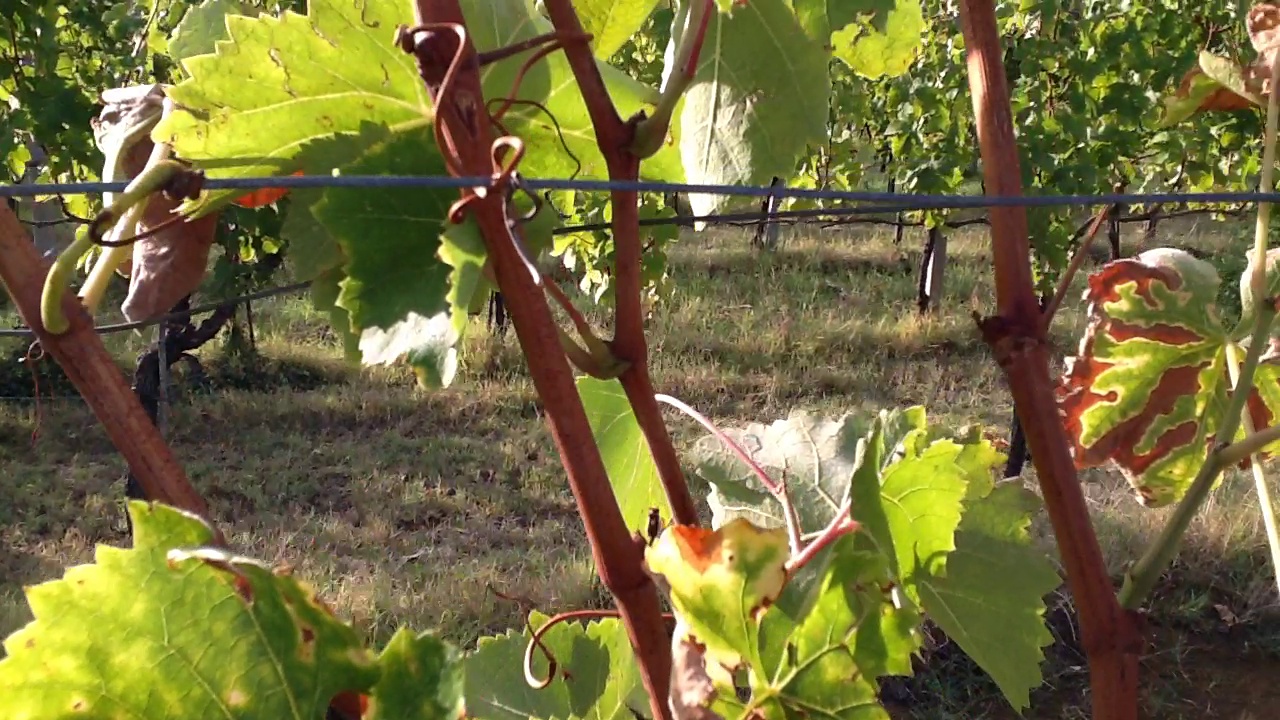
Label: esca